Kita-Sendai Station

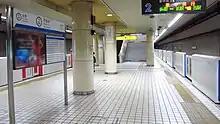
Kita-Sendai Station Namboku Line platform in July 2016

Kita-Sendai Station has a single aboveground island platform serving JR East, and a single underground island platform serving the Sendai Subway. The JR East portion of the station has a "Midori no Madoguchi" staffed ticket office.